Teleprompter

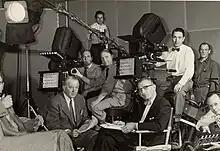
Cinécraft Productions used teleprompters extensively in their filmed made for television programs. Image courtesy of Hagley Museum and Library.

The new technology saw quick adoption in the sponsored film industry where cutting production costs made the difference between a film that made money and one that lost money. Cinécraft Productions was the first to advertise the availability of three-camera synchronized filming with a teleprompter when in 1954 they began to advertise their use of the new technology in "Business Screen", a magazine dedicated to the sponsored film industry. Cinécraft used the technique to film the 1953–1960 weekly television series "The Ohio Story". Cinécraft also used the technique for executive "desk talks" in the 1950s and 1960s.